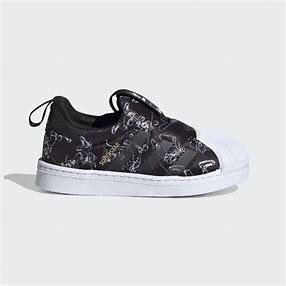
Brand: Adidas
Model: Superstar 360